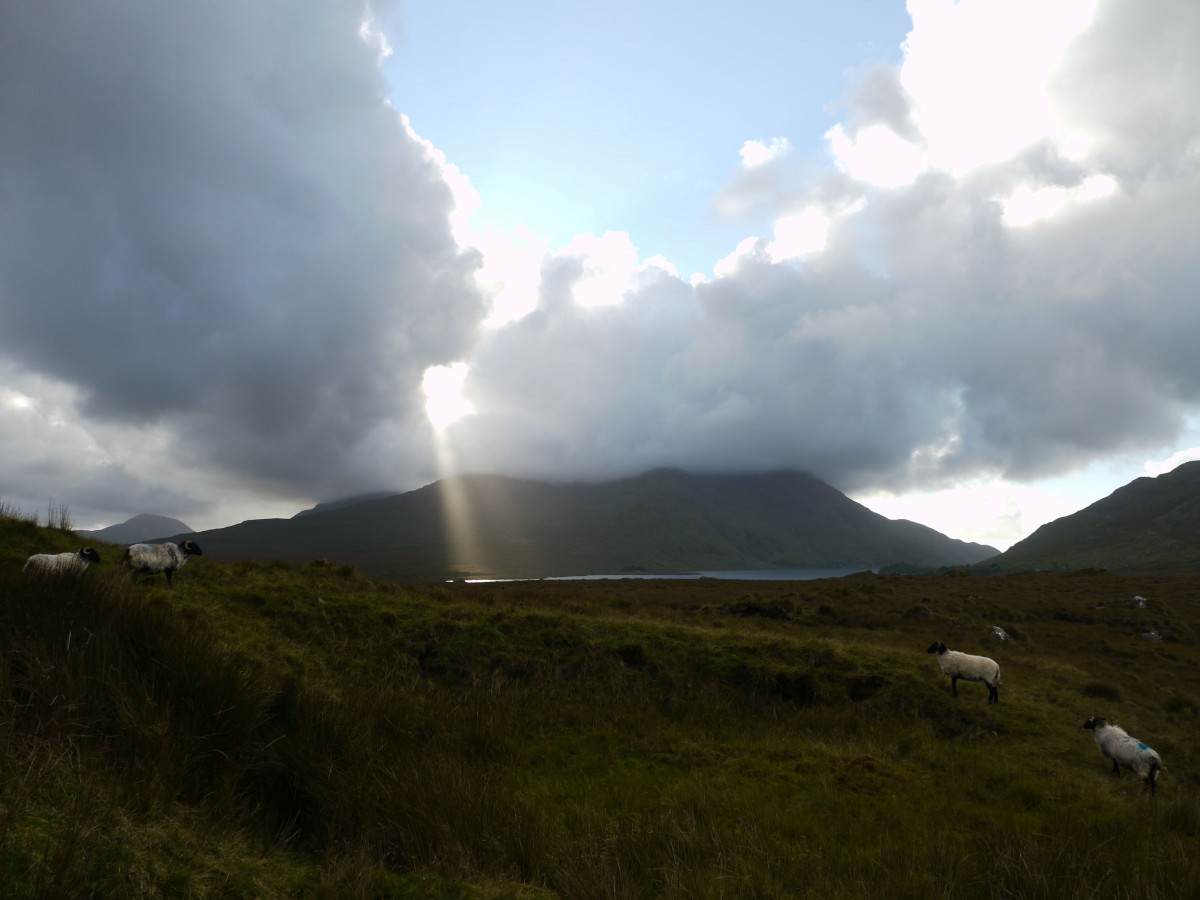
Tags: nature, mountain, cloud, sunlight, hill, highland, plain, plateau, fell, loch, landform, geographical feature, atmospheric phenomenon